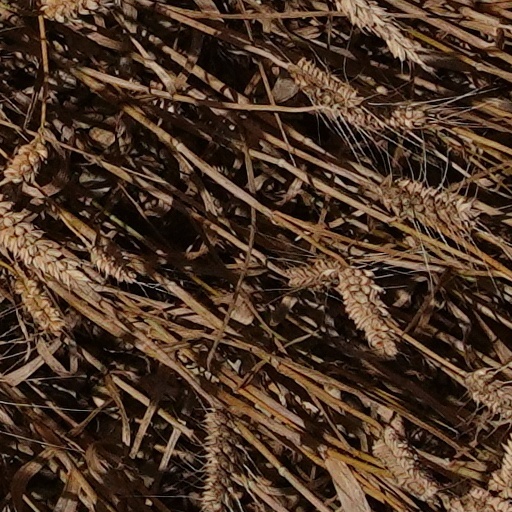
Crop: wheat